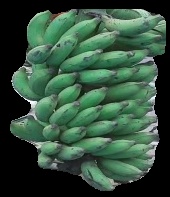
Variety: elakki-bale
Grade: grade3